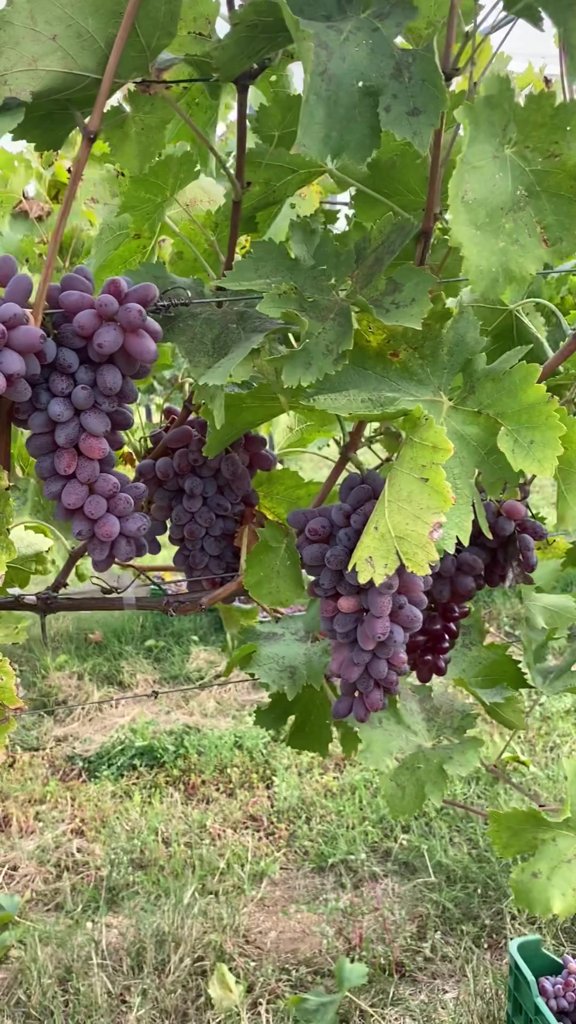
Berries visible: 215
Grape clusters: 5